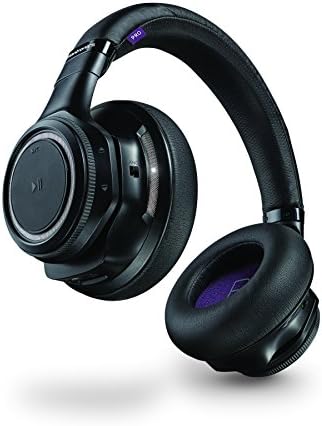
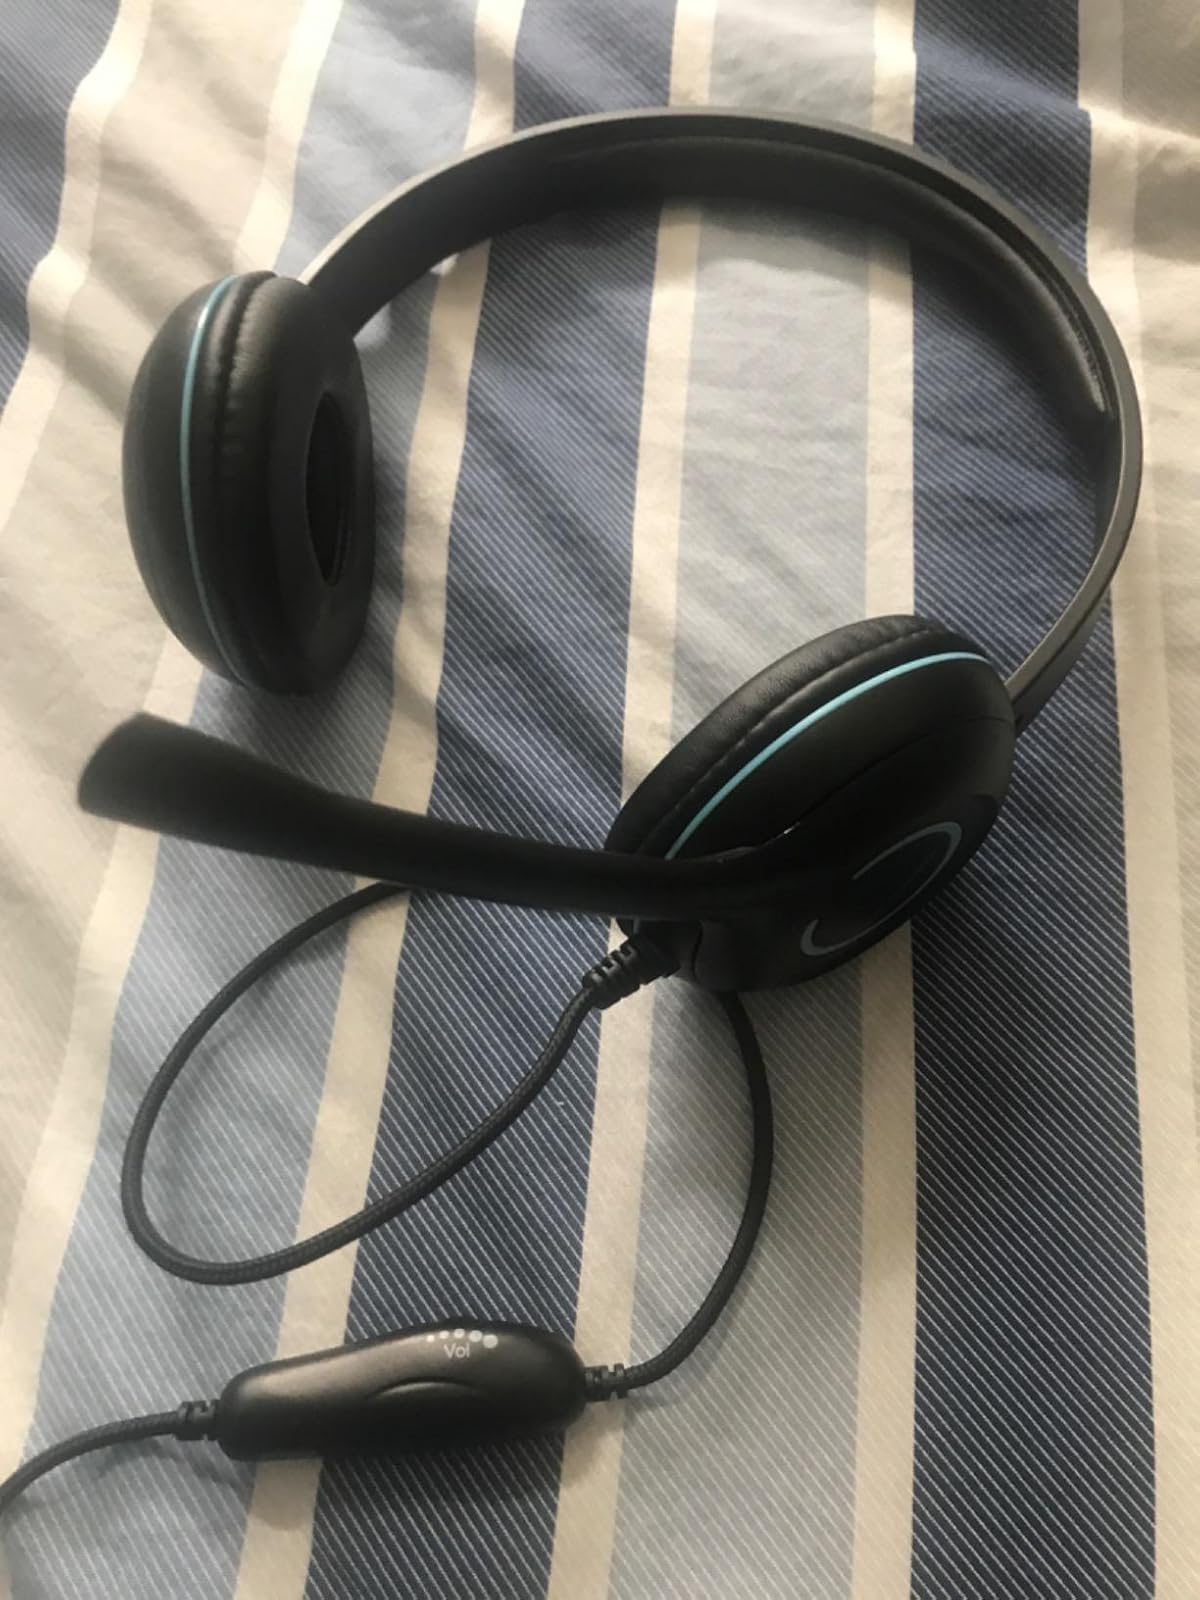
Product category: headphones
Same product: no